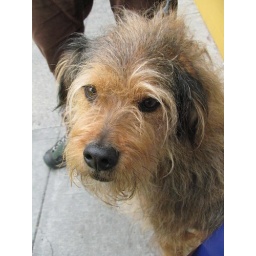
Obama dog standing watch over our table